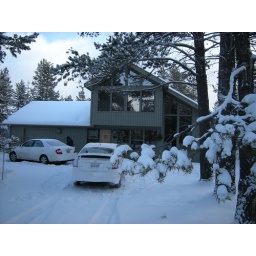
our house in sun river